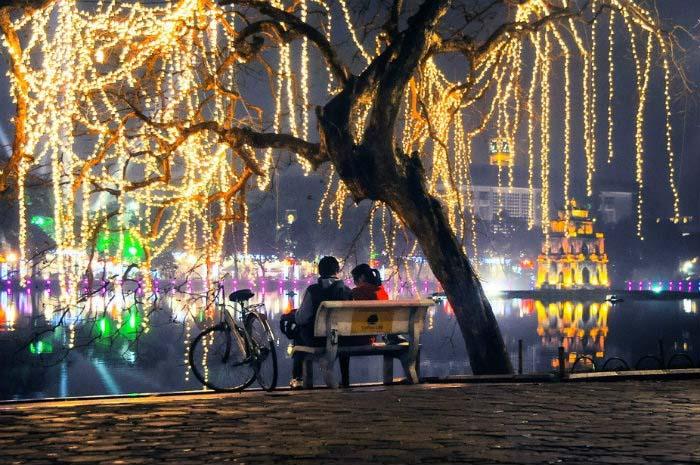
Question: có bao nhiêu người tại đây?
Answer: có hai người